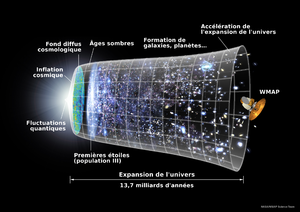
L’échelle de Kardachev, proposée en 1964 par l'astronome soviétique Nikolaï Kardachev, est une méthode théorique de classement des civilisations en fonction de leur niveau technologique et de leur consommation énergétique. Cette échelle a été largement adoptée par les chercheurs du projet SETI et les futurologues, bien que l'existence de civilisations extraterrestres reste encore hypothétique.